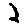
Label: 2